Homestead, Florida

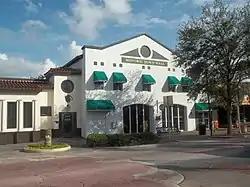
Homestead Town Hall

The Florida Department of Corrections operates the Dade Correctional Institution and the Homestead Correctional Institution in an unincorporated area near Homestead. The Dade CI was originally the Dade Correctional Institution Annex, and the Homestead CI was originally the Dade Correctional Institution; the two received their current names on July 1, 2003. In June 2018, Homestead Temporary Shelter for Unaccompanied Children, a federal facility operated by Comprehensive Health Services, Inc., was estimated to hold 1,000 minor detainees.